Neomelodic music

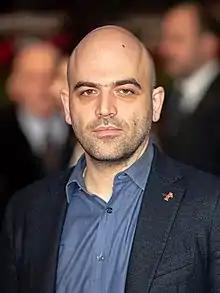
Roberto Saviano, whose book "Gomorra" intensified public scrutiny of neomelodic music.

In 2006, Roberto Saviano published "Gomorrah", a best-selling exposé on organized crime in Campania, which drew national and international attention to what became known as the “crisis of Naples.”